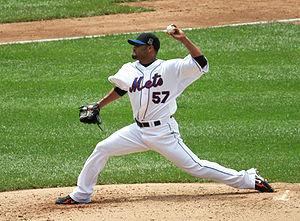
Johan Alexander Santana Araque est un lanceur gaucher de la Ligue majeure de baseball.